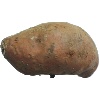
Label: potato_sweet